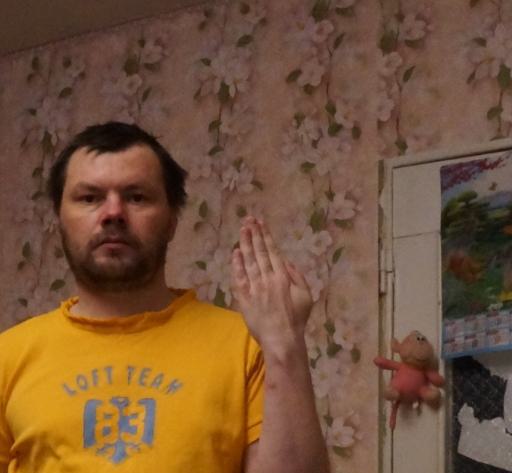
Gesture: stop_inverted